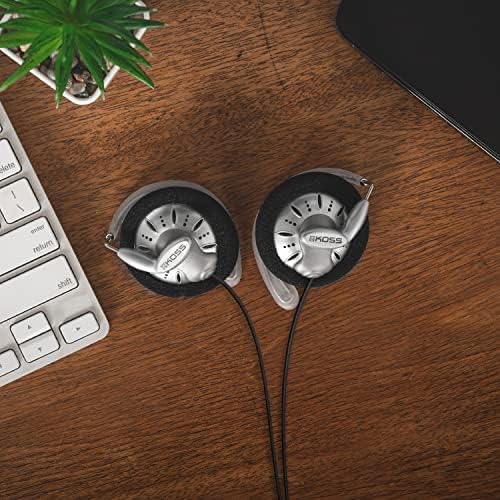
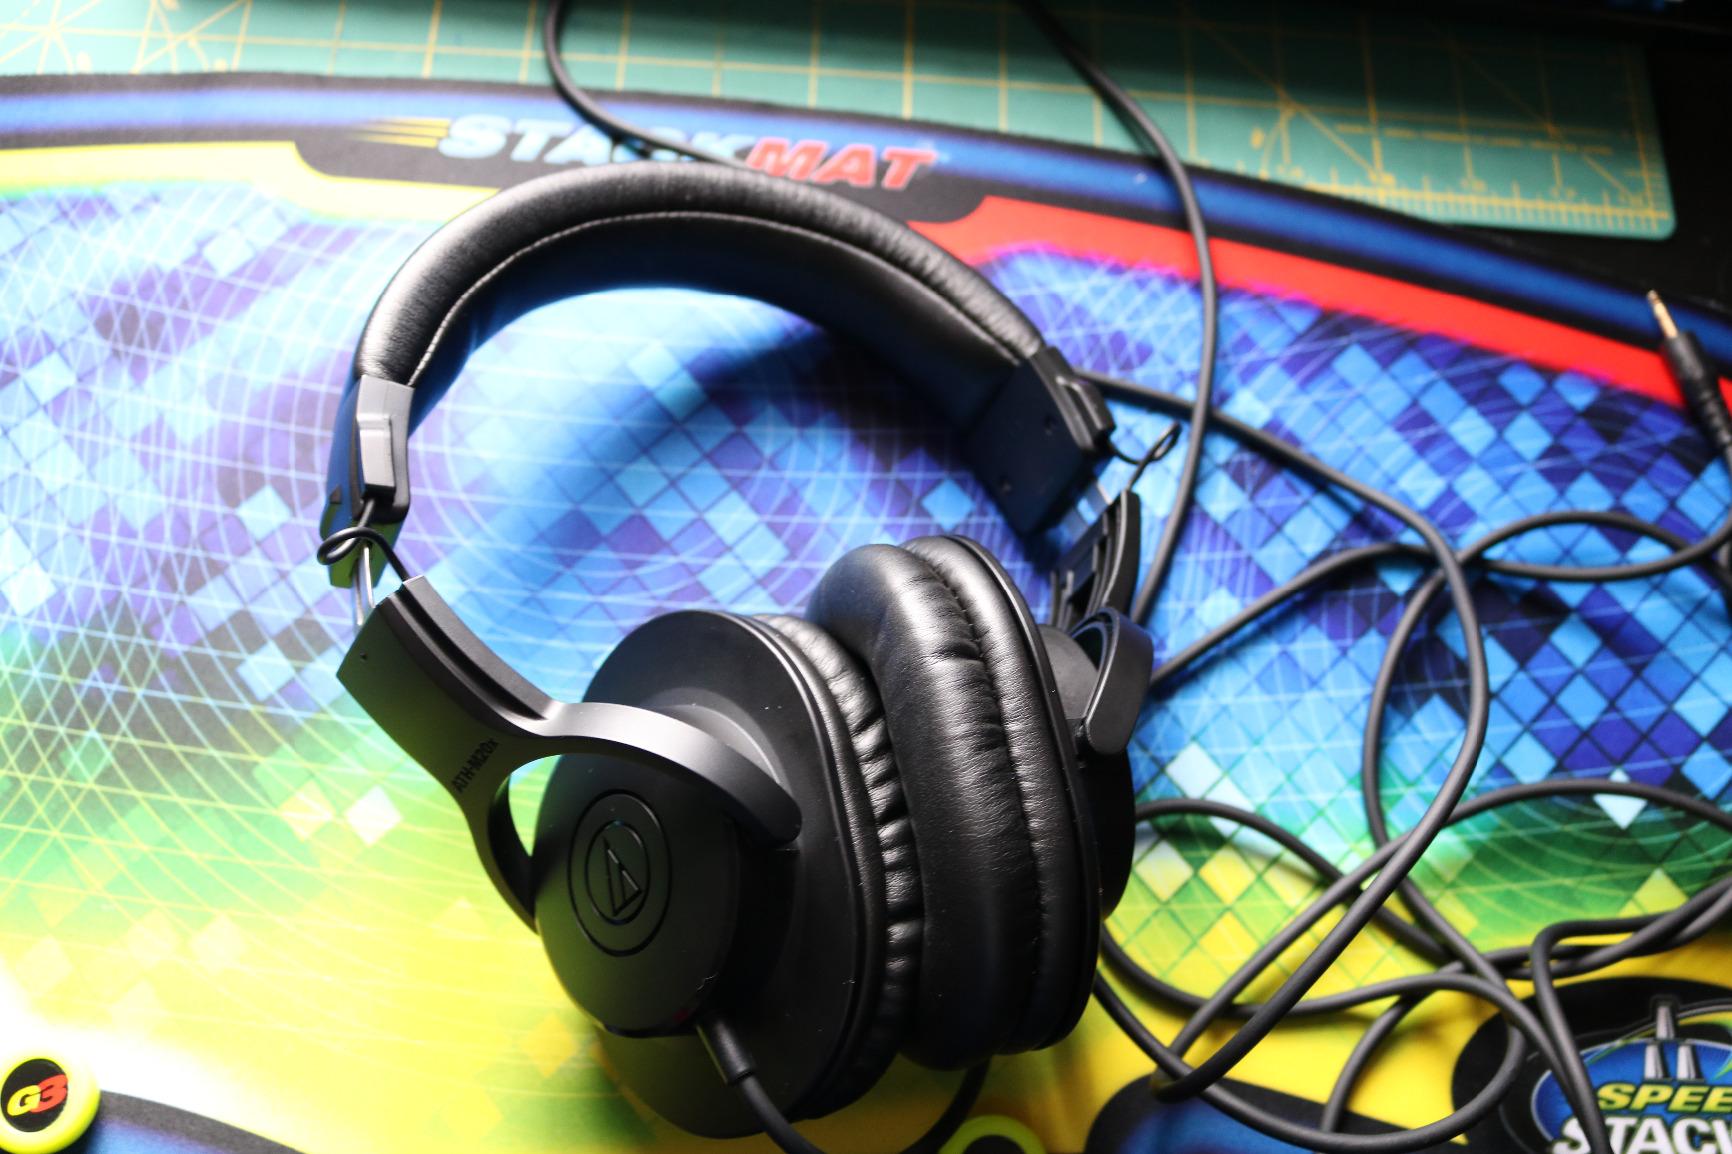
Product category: headphones
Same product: no